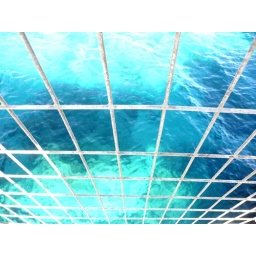
a metal fence over clear blue water